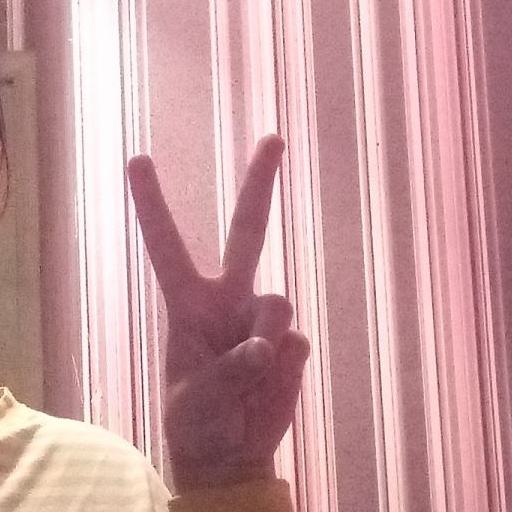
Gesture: peace